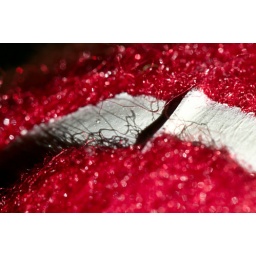
essentially a cheap tennis ball in a shocking shade of red that would surely offend the Wimbeldon crowd.